Doug Yingst

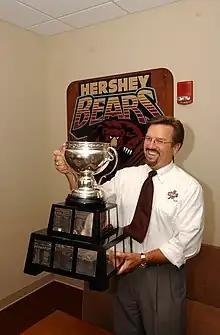
Yingst holding the Calder Cup after the Hershey Bears' 2006 championship victory

Doug Yingst (born c. 1953) is an American ice hockey executive. He was the president and general manager of the Hershey Bears of the American Hockey League, a dual-position he held from the 1998–99 AHL season to the 2015–16 AHL season.